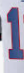
Number: 1